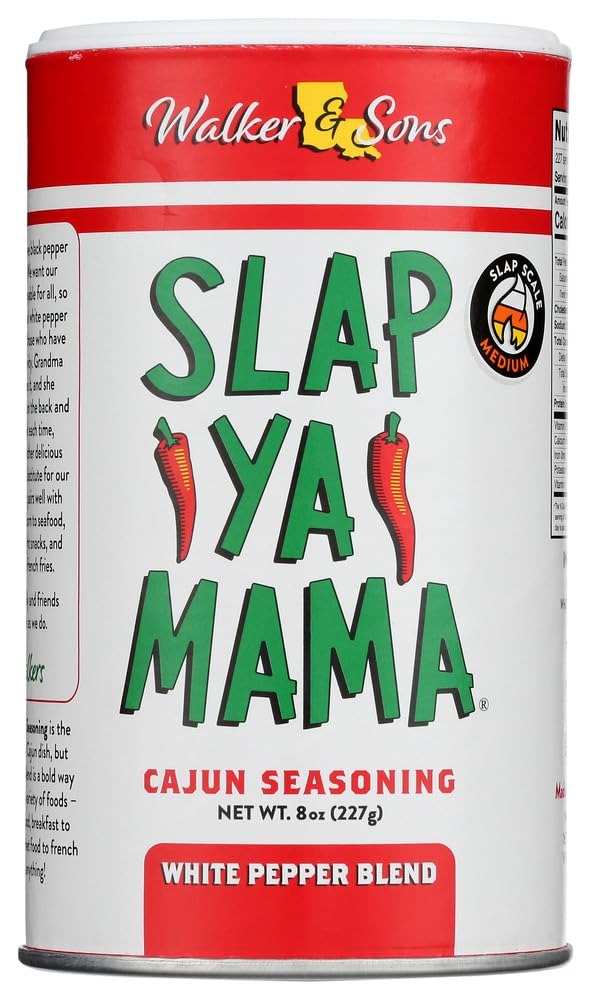
Item Name: One 8 oz Slap Ya Mama Cajun Seasoning White Pepper Blend New
Value: 1.0
Unit: Count

Price: 9.99